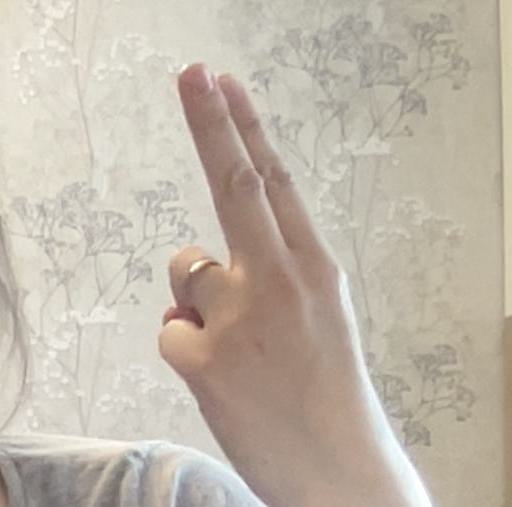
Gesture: two_up_inverted